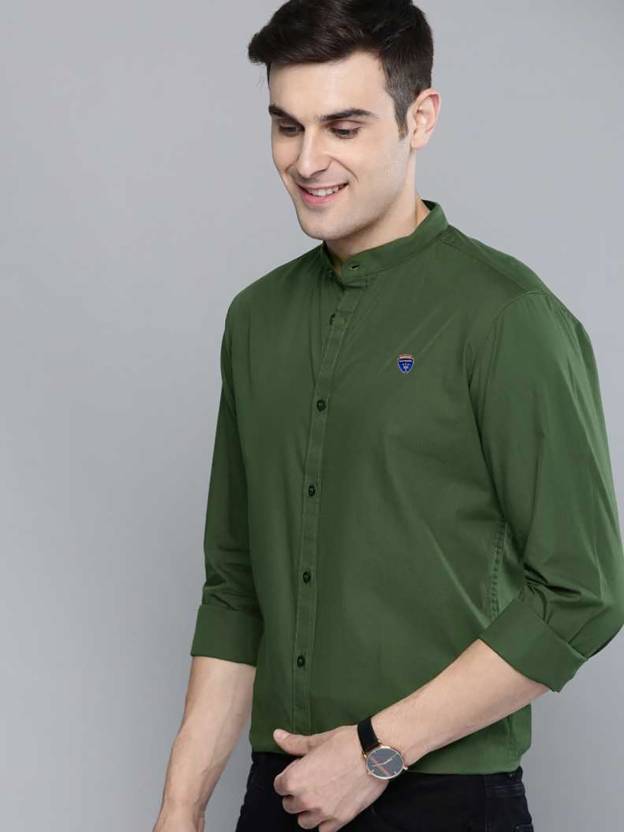
Product: Men Slim Fit Washed Mandarin Collar Casual Shirt
Price: ₹398
Colors: Dark Green
Pattern: Washed
Description: This is a best Casual wear Shirt with Mandarin collar , long sleeves with button cuffs , full buttoned placket on the front, yoke on the back, Curved. Pair this along with a good pair of denim or chinos and loafers for a Sharp and Dapper look.